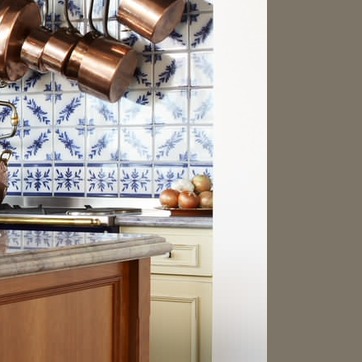
Material: food